Jon Sobrino

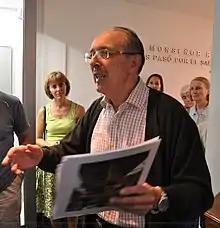
Sobrino in 2013

Jon Sobrino (born 27 December 1938) is a Spanish Jesuit priest and theologian known mostly for his contributions to Latin American liberation theology. He received worVatican'stention in 2007 when the Vatican's Congregation for the Doctrine of the Faith issued a notification for what they termed doctrines that are "erroneous or dangerous and may cause harm to the faithful."